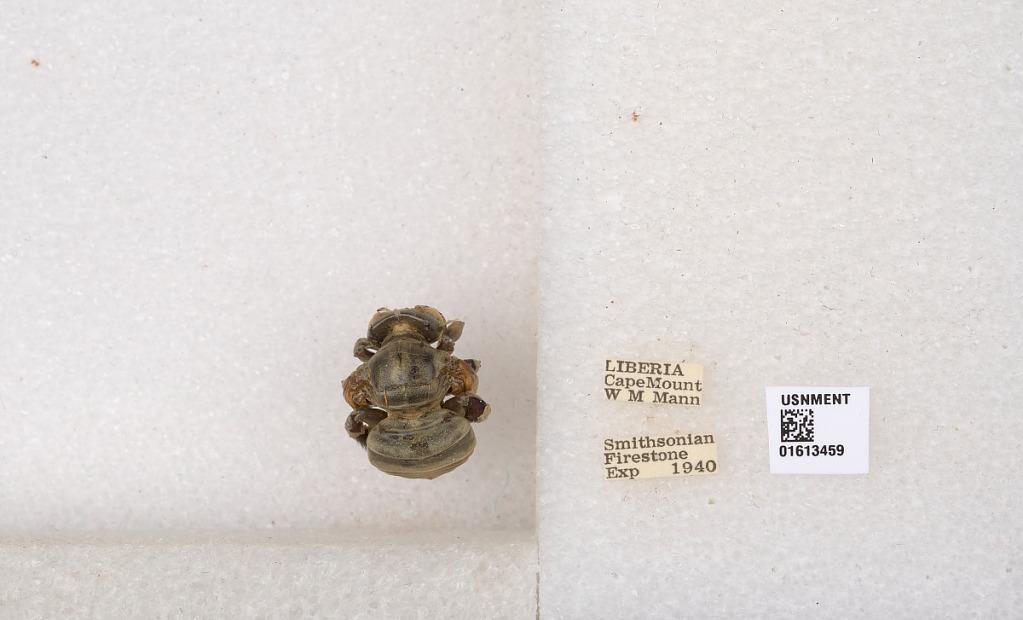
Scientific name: Xylocopa
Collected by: W. Mann
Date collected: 1940-1-1
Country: Liberia
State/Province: Grand Cape Mount
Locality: Cape Mount